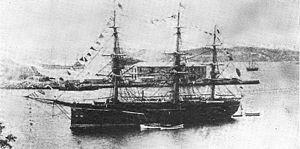
L'Expédition de Taïwan de 1874, habituellement désignée à Taïwan et en Chine continentale sous le nom d'incident de Mudan, était une expédition punitive lancée par les Japonais, à la suite du meurtres de 54 marins du Royaume de Ryūkyū, par des aborigènes Paiwan au Sud-Ouest de Taïwan en décembre 1871. Le succès de cette expédition, qui fut le second déploiement outre-mer, après celui du Royaume de Ryūkyū, de l'Armée impériale japonaise et de la Marine impériale japonaise, a montré la fragilité de l'emprise de la dynastie Qing sur Taïwan et a encouragé davantage l'aventurisme japonais. Diplomatiquement, l'implication entre le Japon et la Chine en 1874 fut résolue par un arbitrage britannique qui confirma la souveraineté japonaise sur les Îles Ryūkyū contestées en 1879.